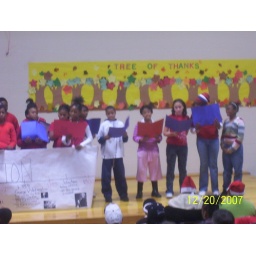
I went to douglas in 5th and 1st the one in a red shirt